125th Street station (IRT Lenox Avenue Line)

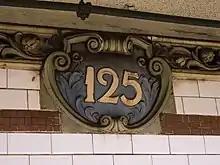
Original plaque

The station has two tracks and two side platforms. The 2 and 3 trains stop here at all times. The station is between 116th Street to the south and 135th Street to the north. The platforms were originally long, like at other stations north of 96th Street. The platform extensions are at the north ends of the original platforms. Fixed platform barriers, which are intended to prevent commuters falling to the tracks, are positioned near the platform edges. Fare control is at platform level. There are no crossovers or crossunders between the two side platforms to allow free transfer between directions.